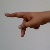
The image shows a hand gesture representing the letter 'P' in Indian Sign Language.